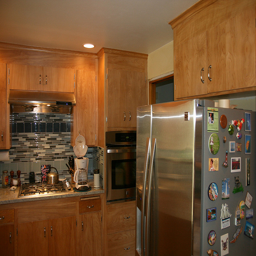
A picture of a very nice clean kitchen.
A kitchen with basic appliances and nice wooden cabinets.
The silver fridge has magnets on its side.
a normal kitchen that looks used a lot.
A kitchen complete with a refrigerator and a sink.